2013–14 Arsenal F.C. season

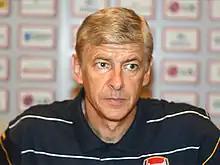
This was Arsène Wenger's 18th season with Arsenal.

Arsenal played Stoke which started at a 3pm kick off to begin the new month. Arsenal travelled away for this fixture, and were left disappointed as they lost 1–0. Stoke were awarded a controversial penalty in the 76th minute for a supposed handball from Laurent Koscielny. The penalty was converted by Jonathan Walters, who tucked the ball into the bottom right corner. In his post match press conference, Wenger described Arsenal's finishing as "too selfish" and defeat meant Arsenal boss had won only one of their last four Premier League games. Arsenal dropped to third, as fellow title contenders Liverpool and Chelsea won their games. Chelsea hwld a four-point gap at the summit of the Premier League, whilst Liverpool moved above Arsenal on goal difference.